Short SB.4 Sherpa

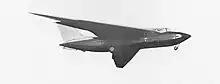
Short Sherpa testing at College of Aeronautics

During the initial series of flying trials of the Sherpa, performed largely by Brooke-Smith, the aircraft had reportedly proved to be quite satisfactory; its docile handling characteristics led to be being described as being 'one of the most graceful aircraft now flying'. The aircraft was typically flown within a restricted flight envelope, during which it reportedly achieved a "flat-out" speed of at , which made it amongst the slowest jet-powered aircraft to have ever flown.